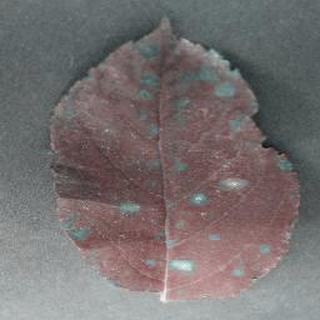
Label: apple_cedar_apple_rust